Question: How is the plate shaped?
Tambaya: Ya siffar fatanti take?
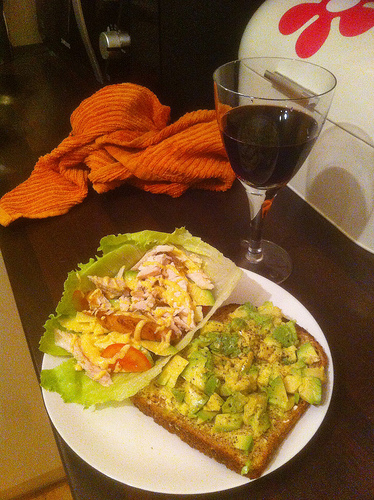
Answer: Round.
Amsa: A zagaye.